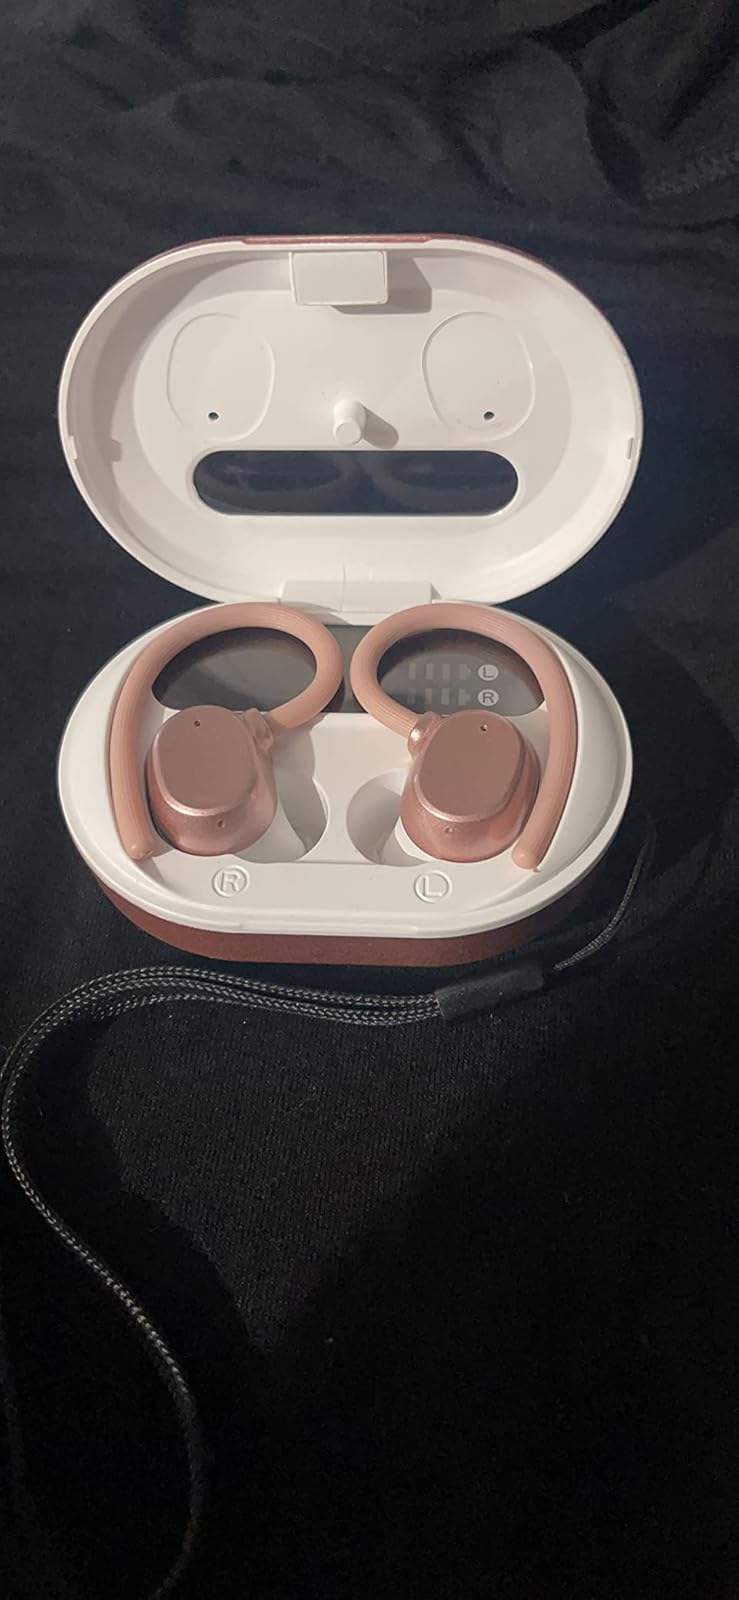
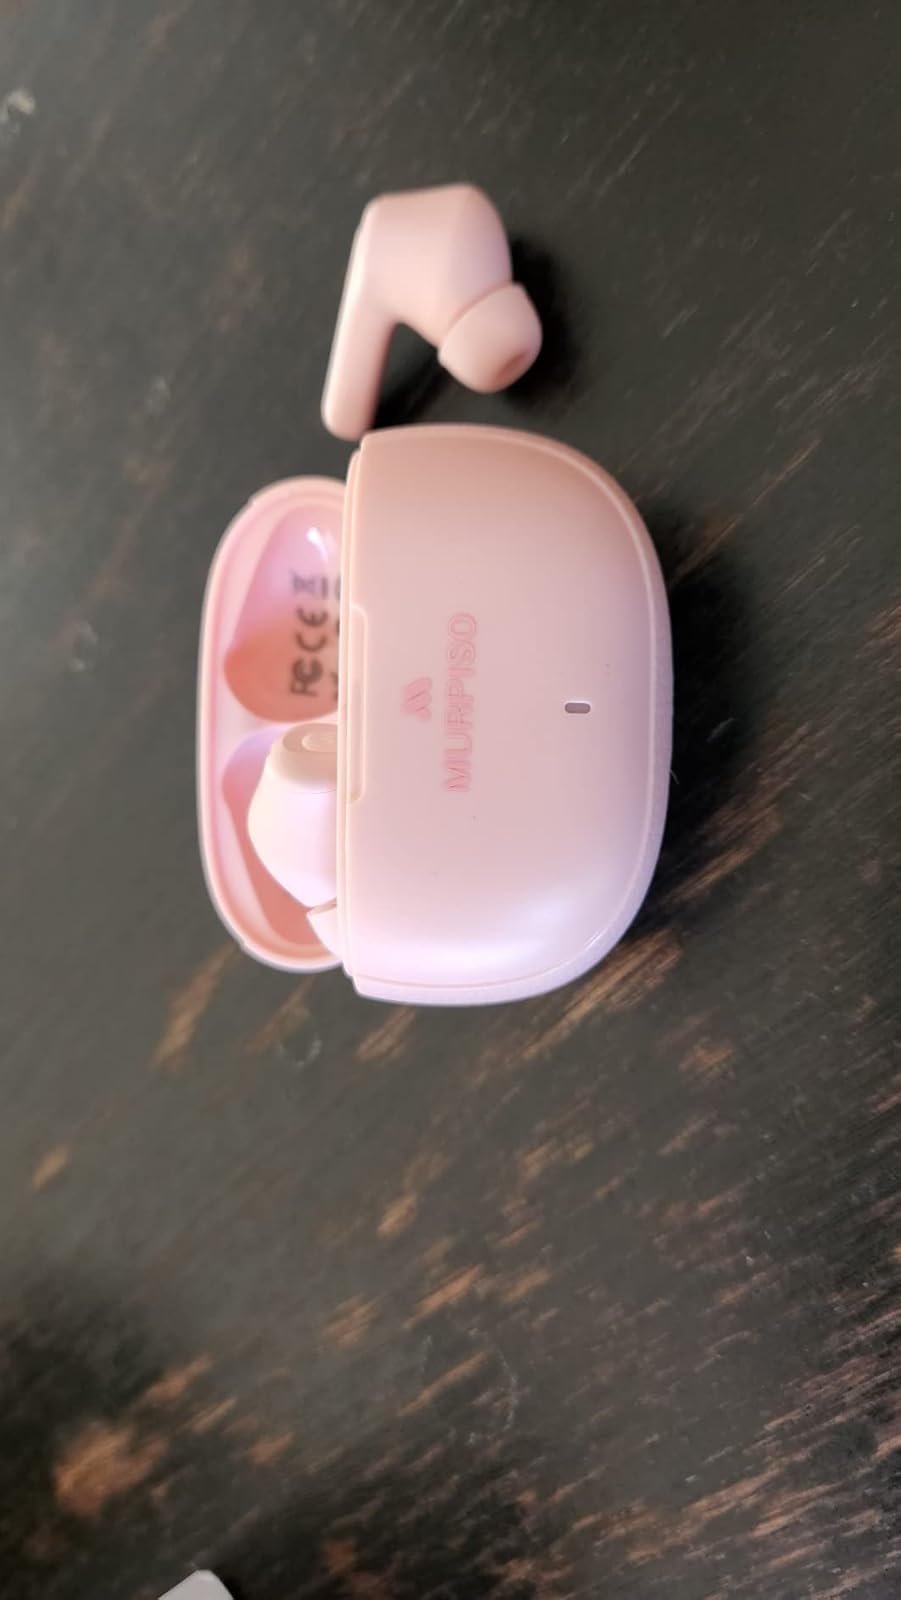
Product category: earbuds
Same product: no